Church of the Transfiguration (Saluda, North Carolina)

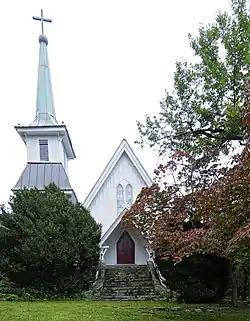

Church of the Transfiguration is a historic Episcopal church located at Henderson and Charles Streets in Saluda, Polk County, North Carolina. It was built in 1889, and is a one-story Carpenter Gothic-style church with a steeply pitched gable roof and board and batten siding. It features a two-tiered square corner bell tower and pointed arch stained glass windows. A vestry addition was built in 1968.